55th (West Lancashire) Division

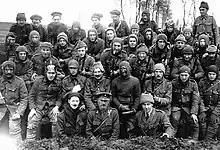
A raiding party of the Liverpool Irish, on the morning after the first large trench raid by the division.

Major-General Edward Dickson commanded the new division composed of the North Lancashire, Liverpool and South Lancashire Brigades. The division recruited from Lancashire, which then included what is now Merseyside, parts of Cheshire, Greater Manchester, and southern Cumbria. The divisional headquarters, two brigade headquarters, most of the divisional artillery (with elements at Seaforth Barracks), elements of other divisional assets, and five infantry battalions were based in Liverpool. The rest of the division was spread out, with garrisons in Blackpool, Blundellsands, Kendal, Lancaster (including the North Lancashire Brigade headquarters), Southport, St Helens, Warrington, and Widnes. In July 1909, the division was inspected by Edward VII at Knowsley. A month later, it began its first annual training camp at Caerwys, Wales. It was the first Territorial division to conduct field training.